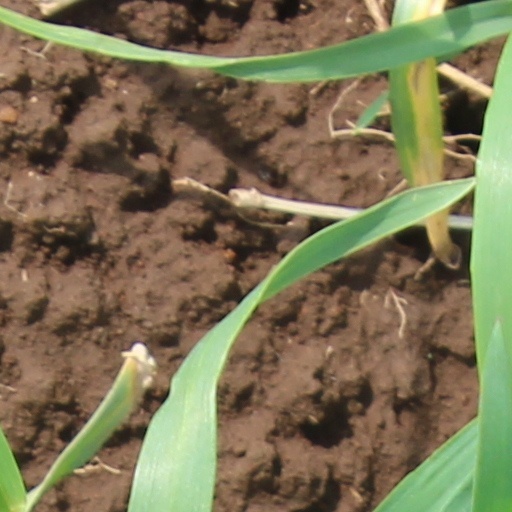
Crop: wheat